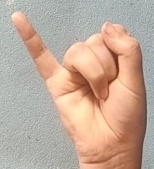
ASL sign: J